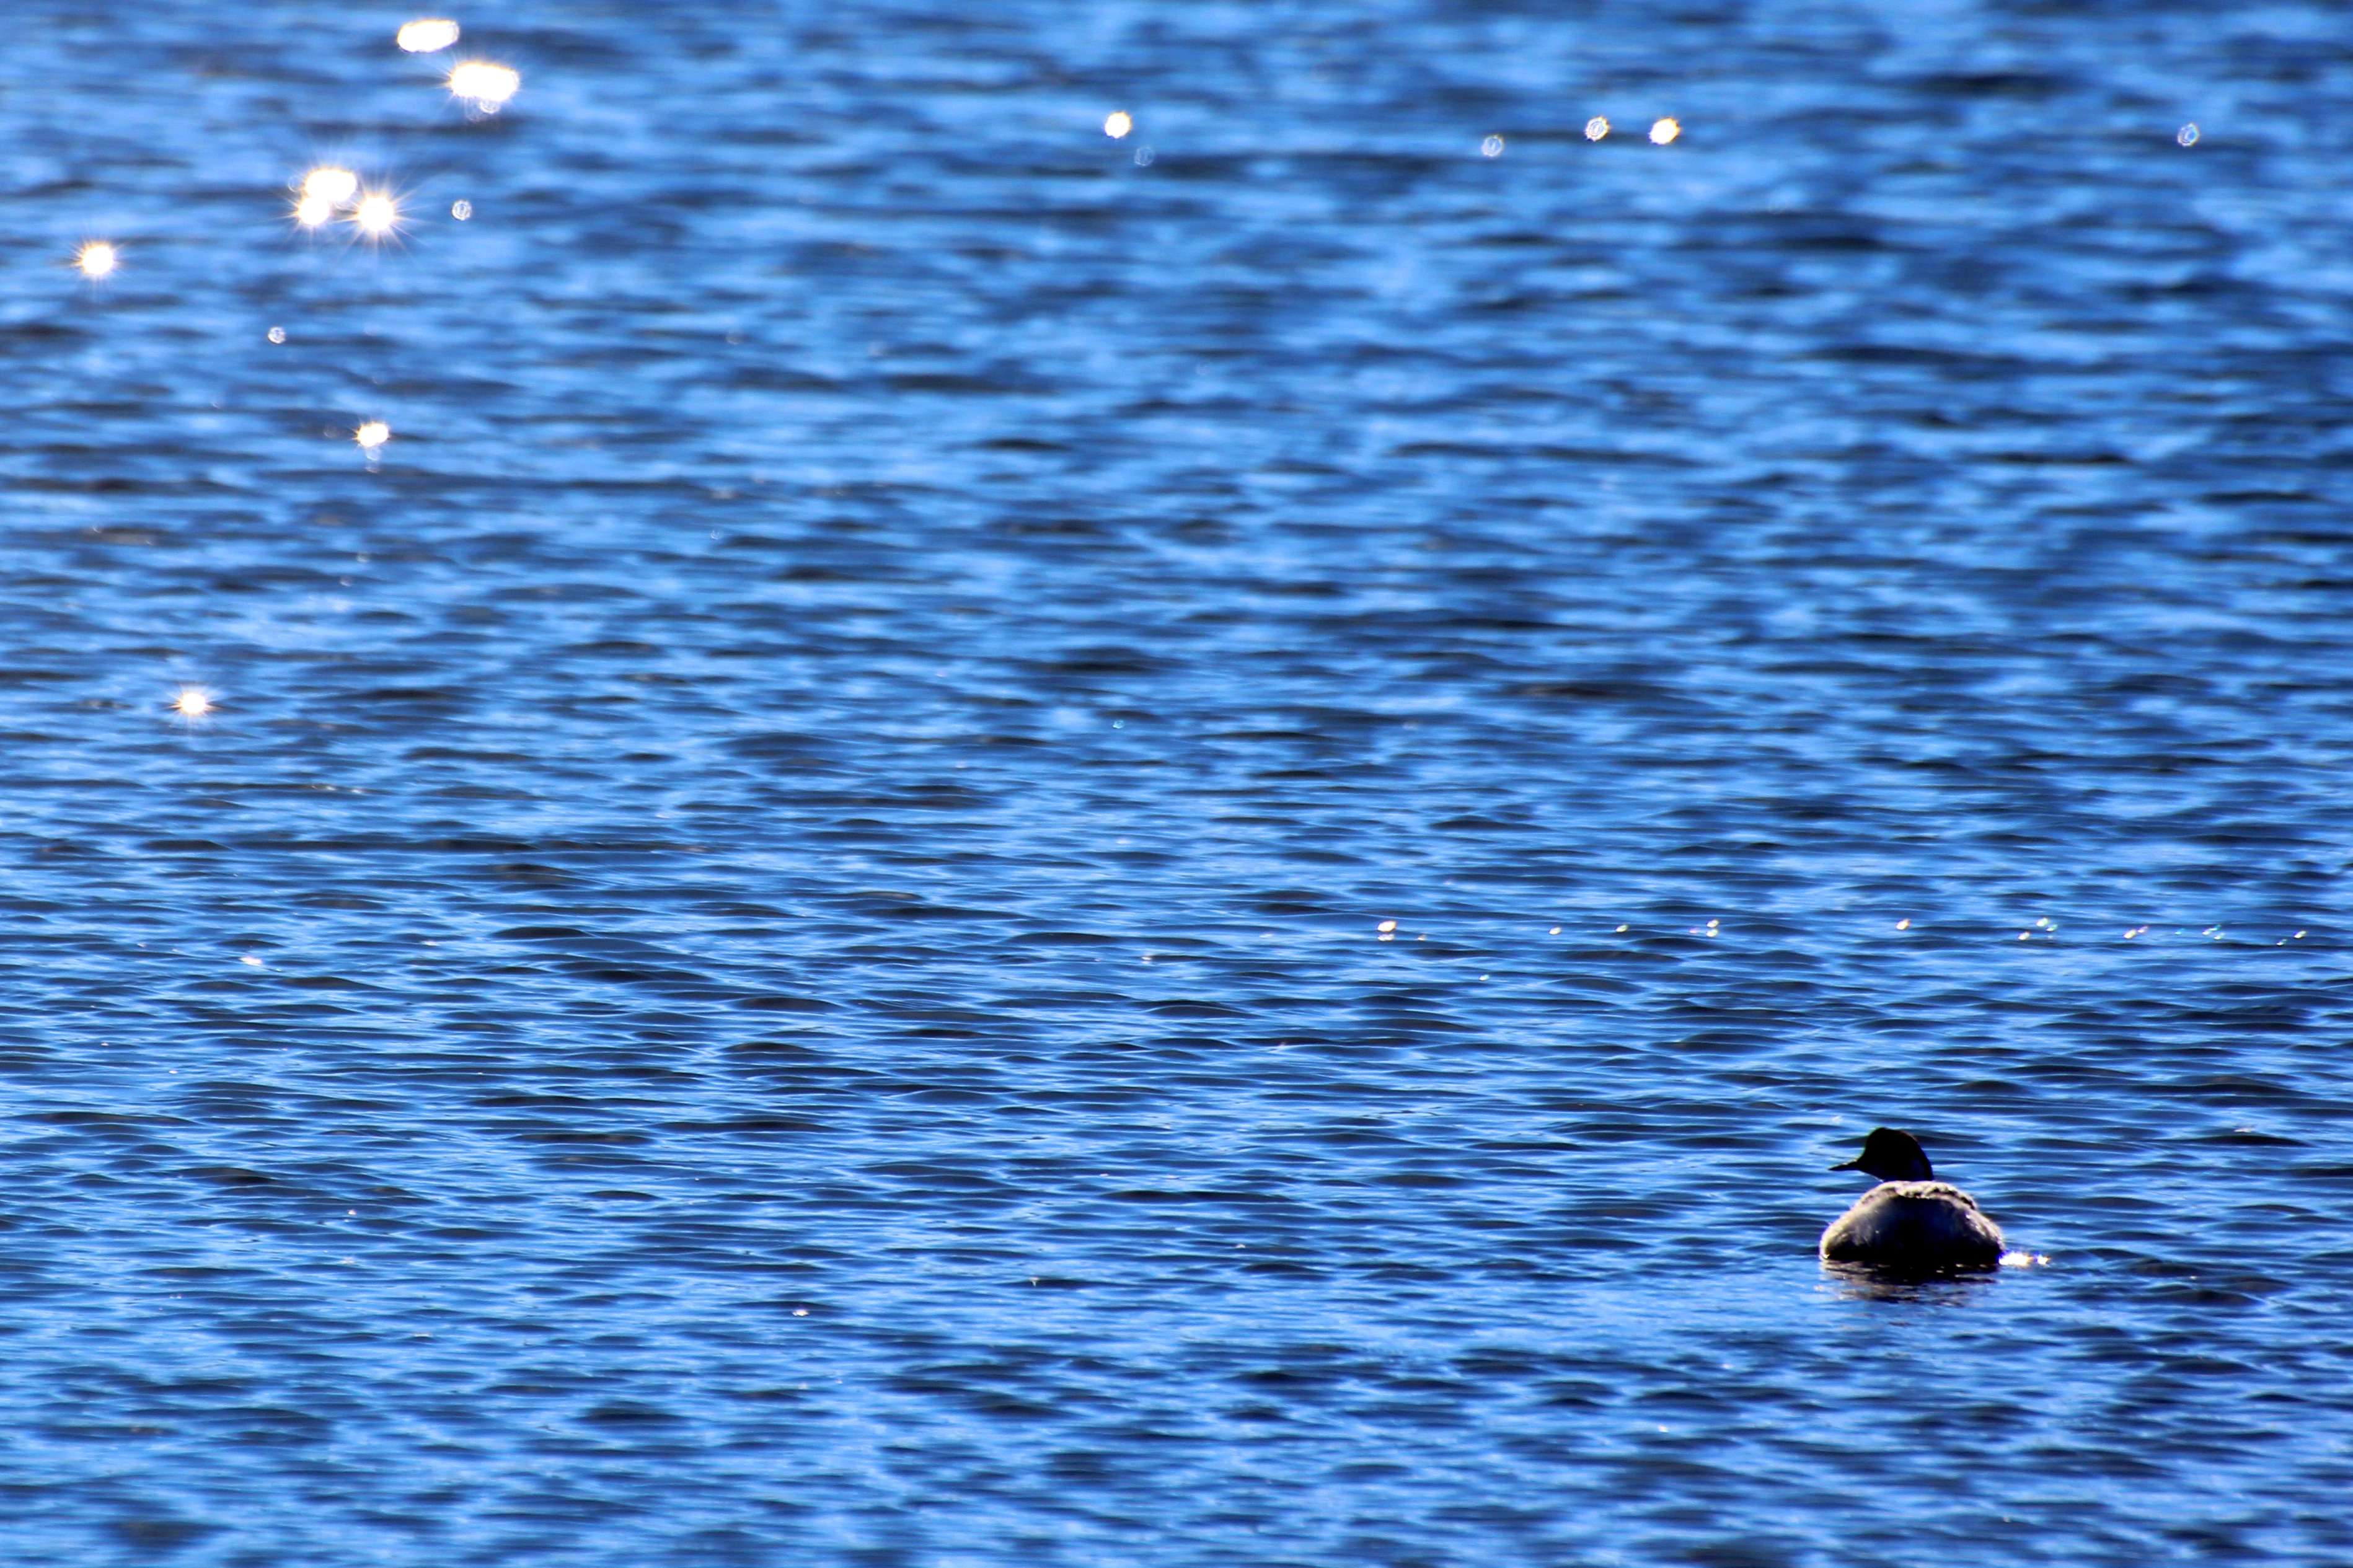
sea, water, ocean, bird, wave, reflection, duck, waterfowl, water bird, ducks geese and swans